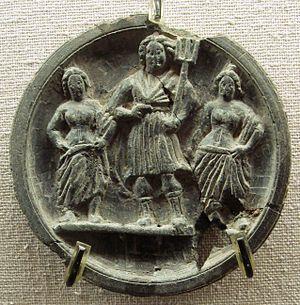
L’art gréco-bouddhique désigne, selon le terme consacré par la thèse de doctorat d'Alfred Foucher soutenue et publiée en 1905, l'ensemble des productions picturales, statuaires, toreutiques et monétaires issues de la synthèse originale de styles grecs et indo-bouddhistes. Cet art naît tout d'abord au Gandhara au début de notre ère, sous l'Empire kouchan, à la faveur de la rencontre culturelle entre peuples nomades d'Asie centrale, monde grec, monde indien et monde irano-perse. C'est probablement l'éclectisme religieux de ce milieu qui a favorisé, là où le bouddhisme était majoritaire sans être une religion d’État, la formation d'ateliers illustrant un art qui leur était familier, relatant la vie du Bouddha, mais sur lesquels ne pouvaient manquer de peser les influences diverses issues des activités militaires, diplomatiques, commerciales et intellectuelles intenses à cette période. Cet art, au-delà de sa définition complexe, connaît plusieurs développements et styles régionaux au cours de l'Antiquité tardive et jusqu'au VIIᵉ siècle de notre ère.